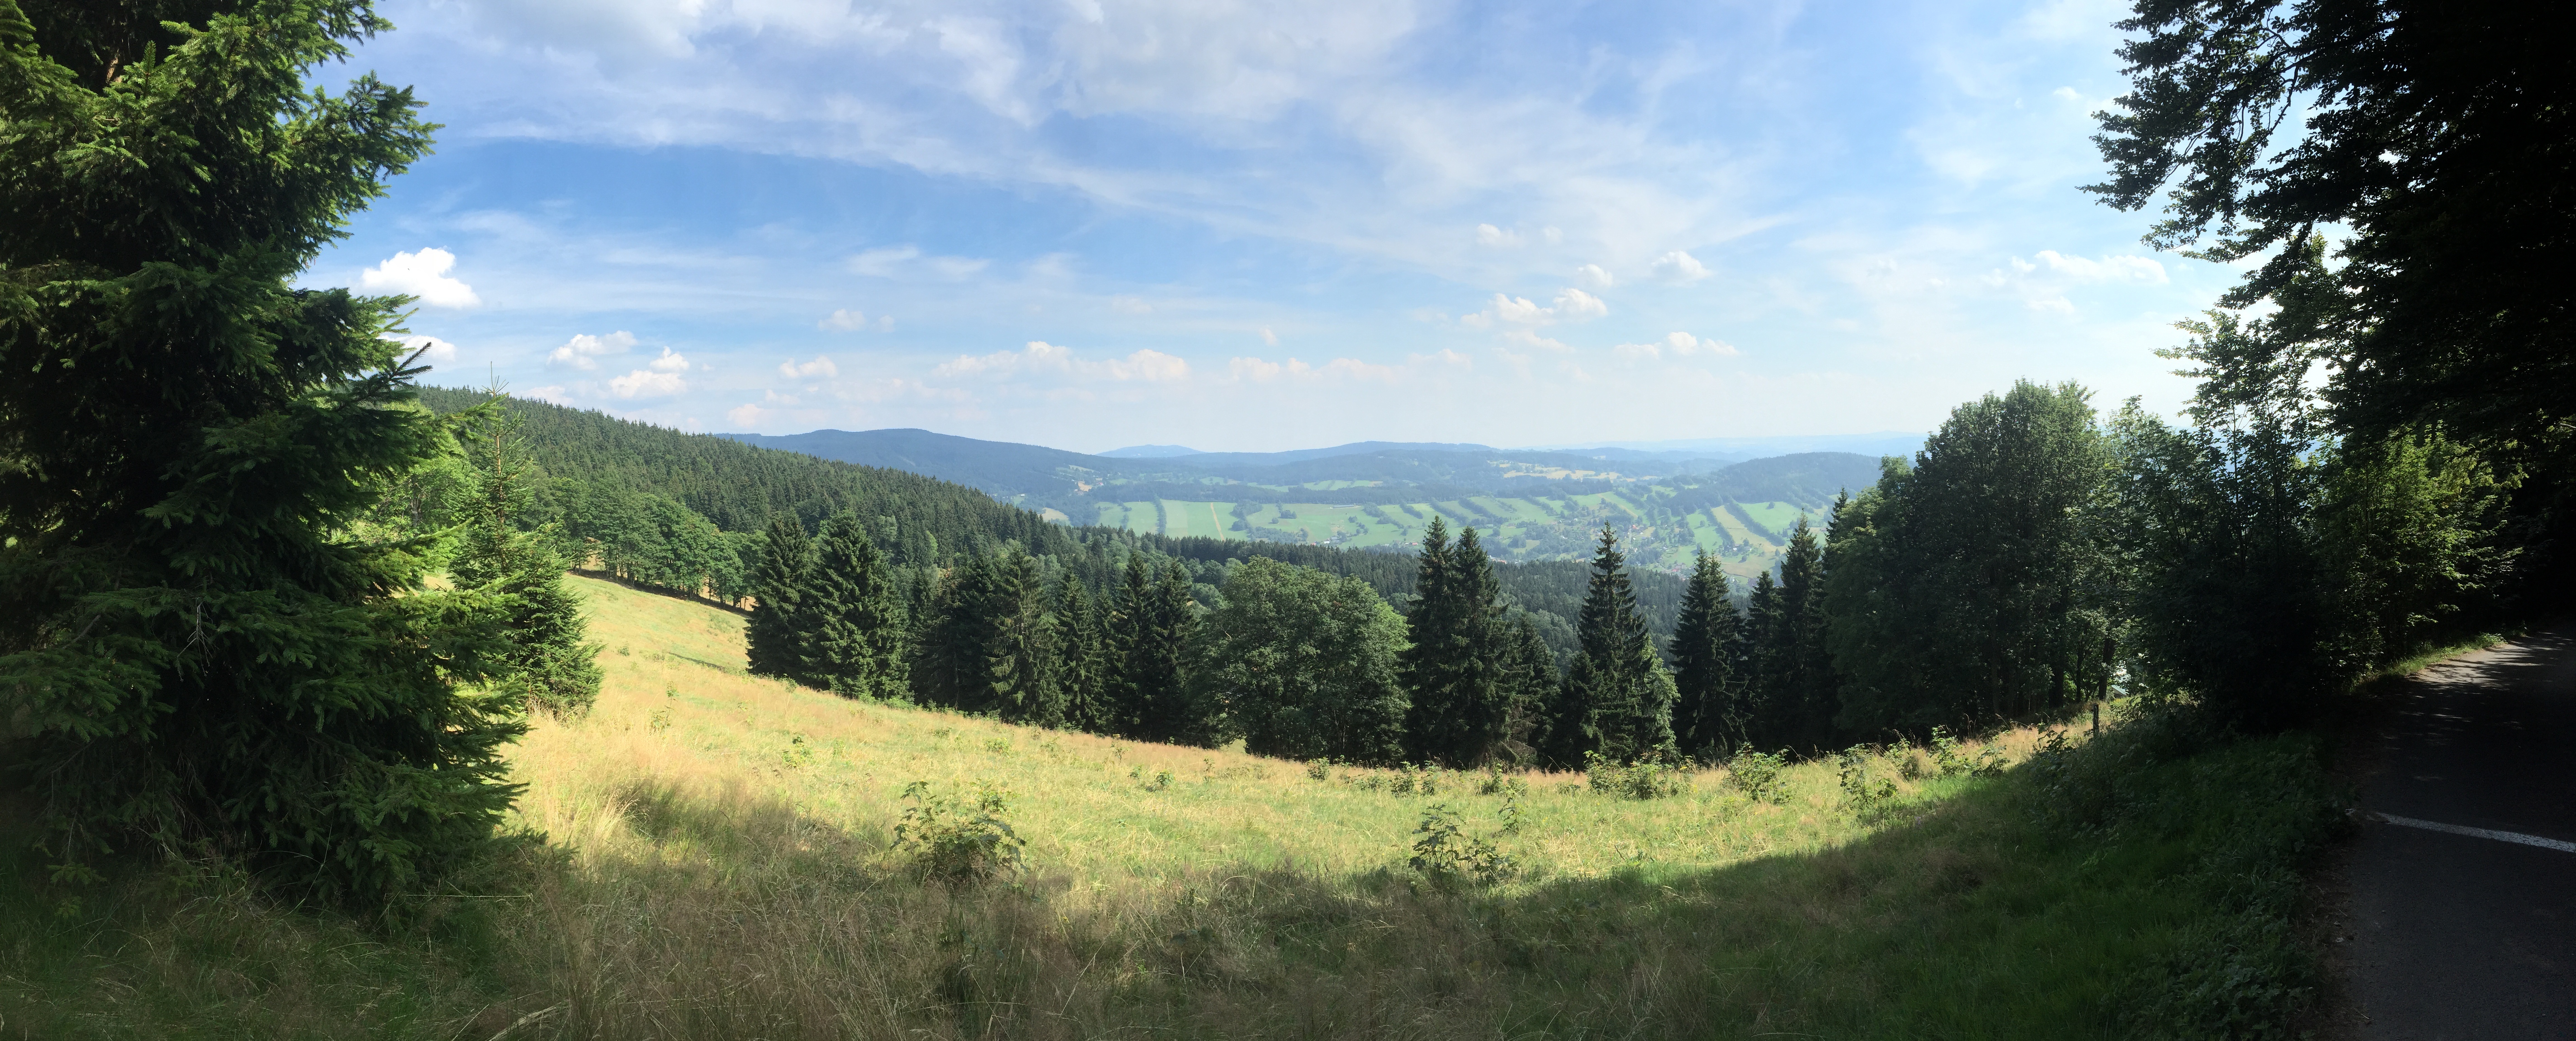
tree, nature, forest, wilderness, mountain, trail, meadow, hill, view, valley, mountain range, panorama, ridge, blue sky, trees, habitat, ecosystem, biome, jizera mountains, mountainous landforms, temperate coniferous forest